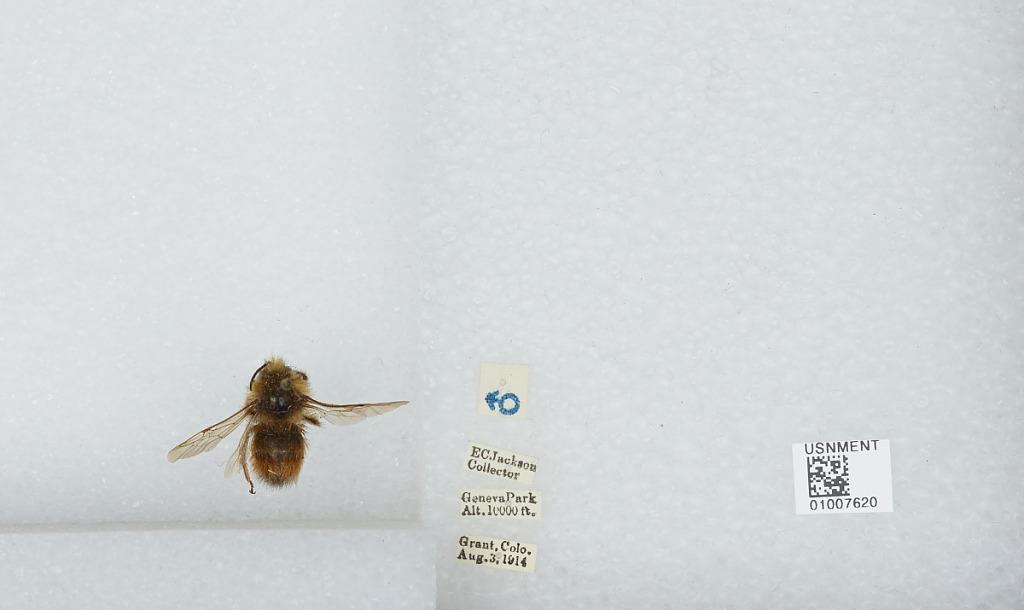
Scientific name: Bombus (Pyrobombus) centralis Cresson
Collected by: E. Jackson
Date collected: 1914-8-3
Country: United States
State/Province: Colorado
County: Park
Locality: Geneva Park, Grant
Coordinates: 39.5178, -105.727